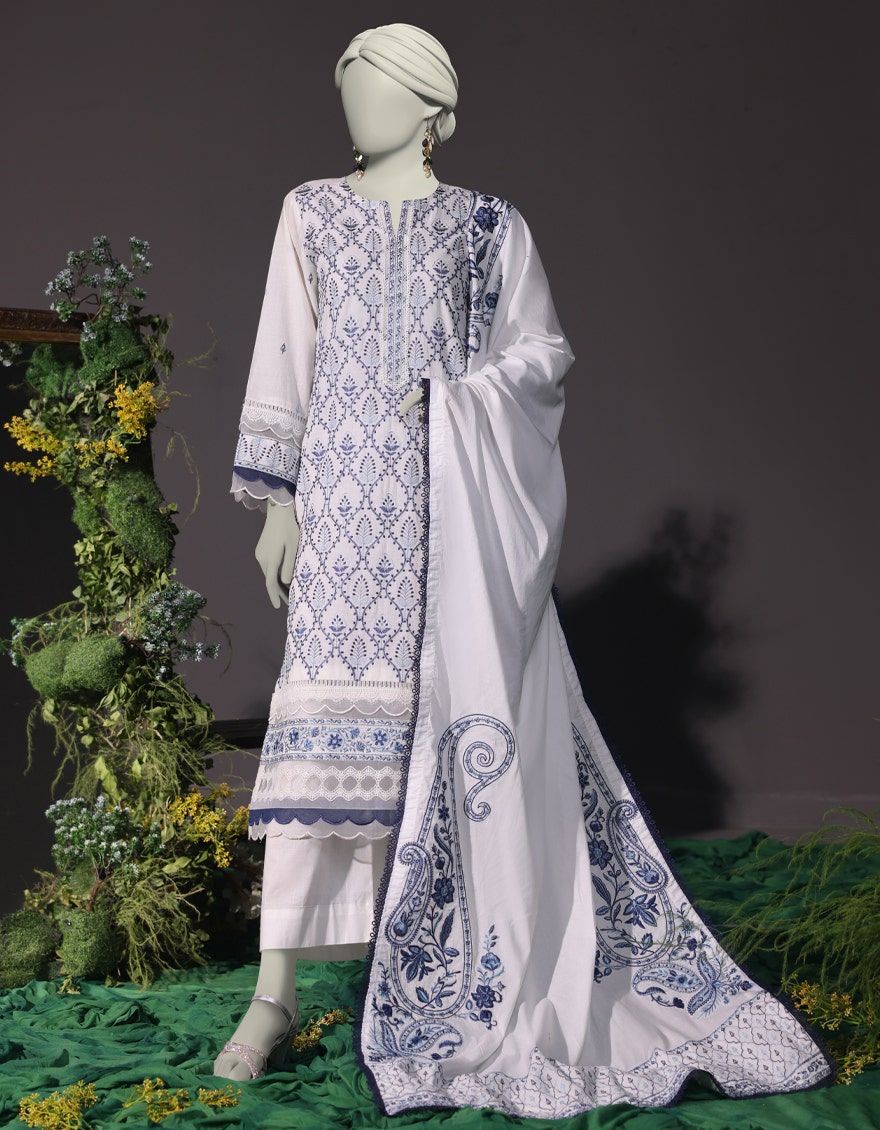
blue and white embroidered cotton suit